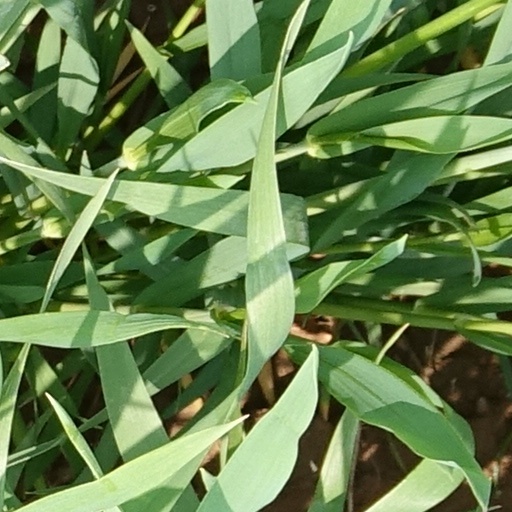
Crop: wheat